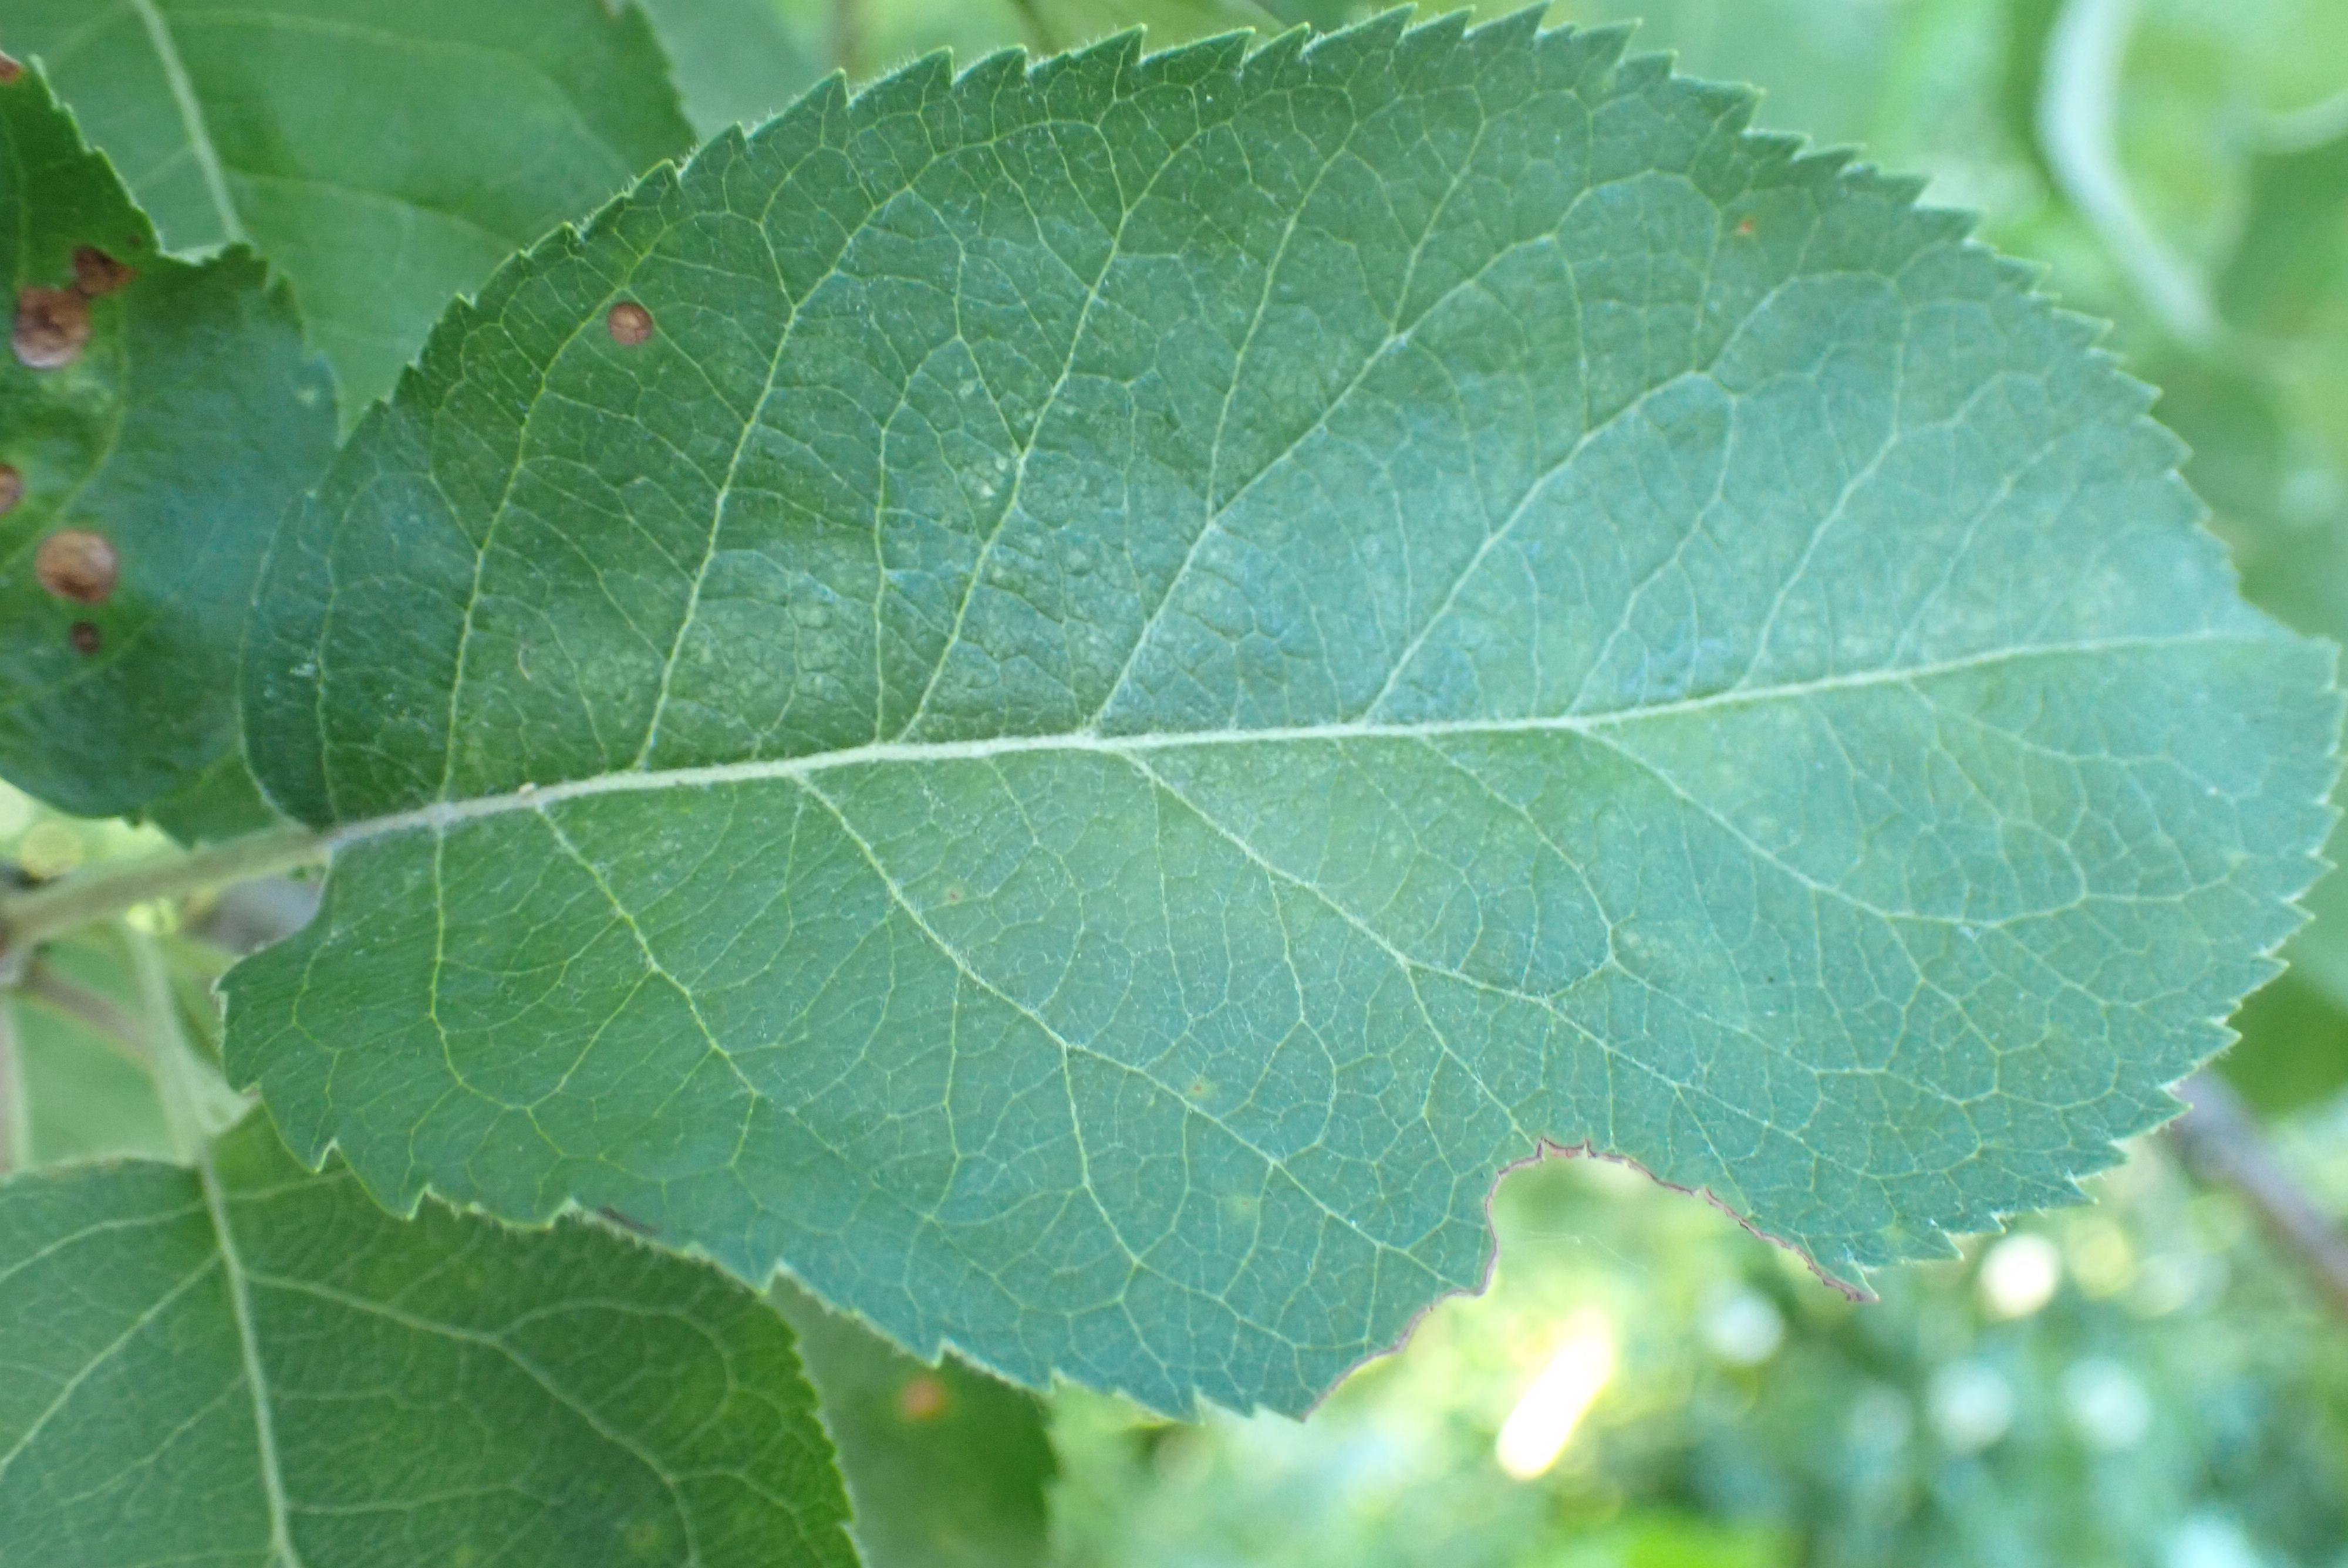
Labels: complex